Question: Please indicate a possible affordance area of the chair that can be used for sitting
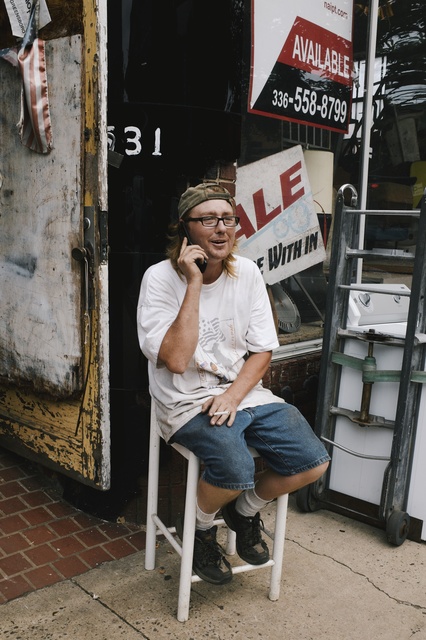
Answer: [154.107, 406.515, 294.824, 455.505]